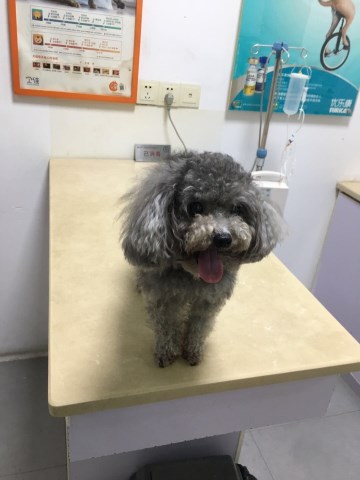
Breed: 2925-n000114-toy_poodle